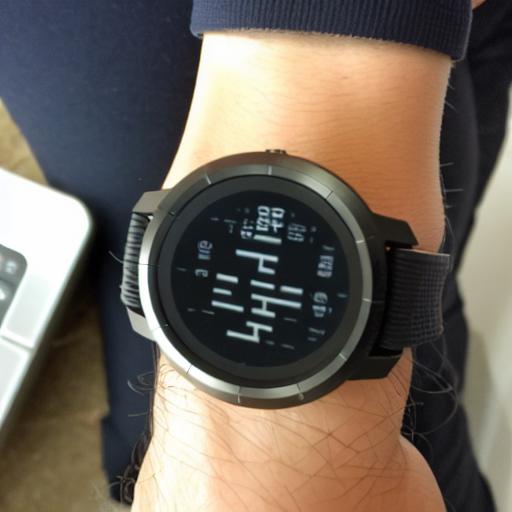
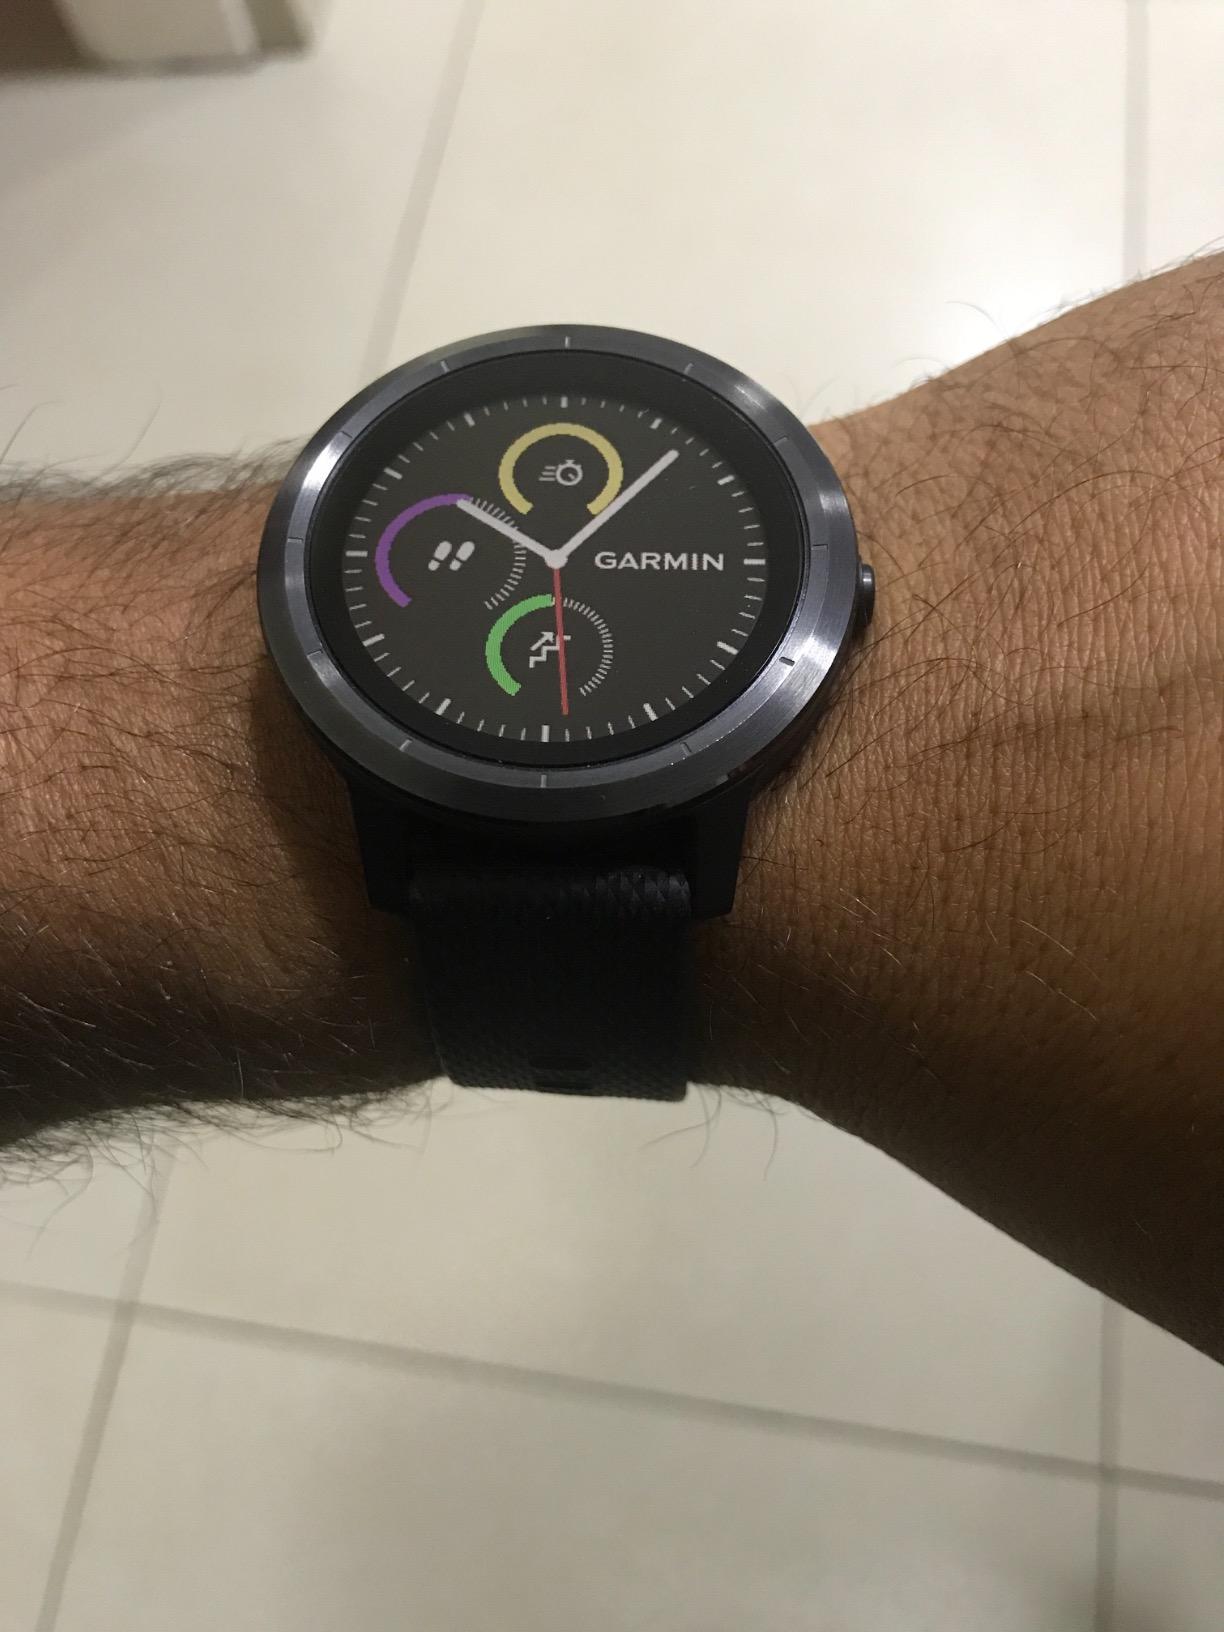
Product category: smartwatch
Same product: no